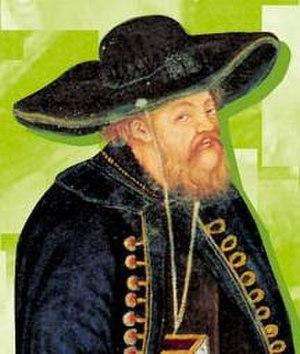
Antonio Monserrate, né à Vic vers 1536 et décédé le 26 octobre 1605 à Salsette, était un prêtre jésuite espagnol, missionnaire en Inde. Il fit partie de la première mission jésuite envoyée à la cour de l'empereur moghol Akbar.